KikoRiki

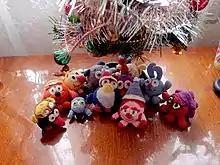
Crocheted stuffed toys for the new year, depicting the characters from Kikoriki

The series of Kikoriki was created as part of the cultural-educational project "World Without Violence" within the Russian federal program "Forming bulwarks of tolerance and preventing extremism in Russian society". It is made with the help of the Ministry of Culture of the Russian Federation and with the participation of the company "Master-Film" at the computer animation studio "Peterburg", which was created in March 2000 specifically for "Smeshariki".